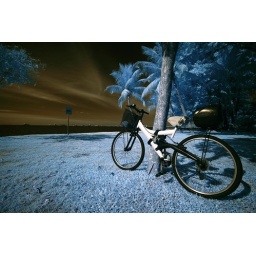
Bicycle by the tree at the beach